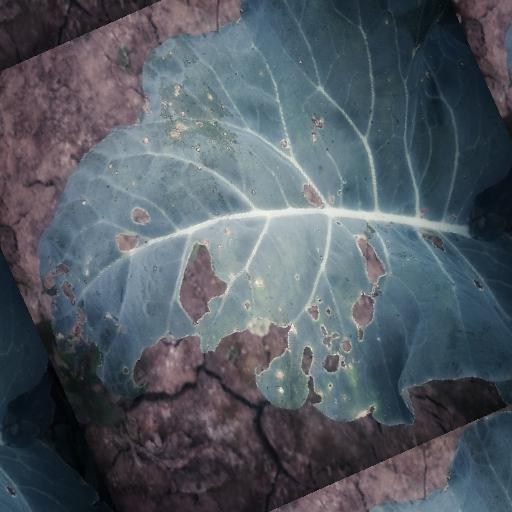
Label: Black Rot